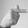
ASL letter: T